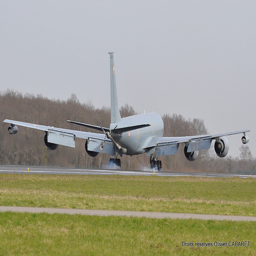
A plane on a runway getting ready for take off
Jet on runway about to take off into sky.
The jumbo jet is landing on a runway.
An airplane landing on the landing strip with smoking brakes.
AN AIR PLANE LANDING ON A RUNWAY.